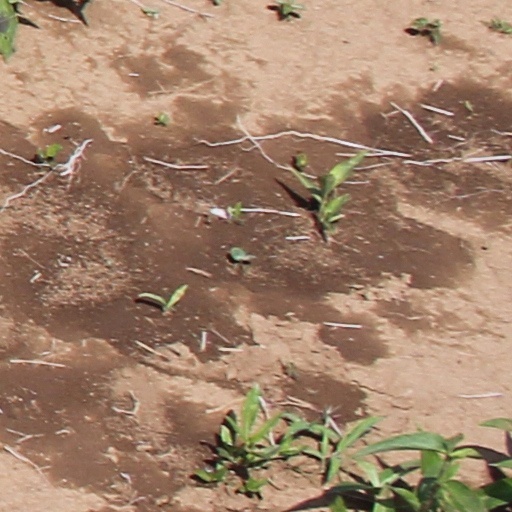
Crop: wheat